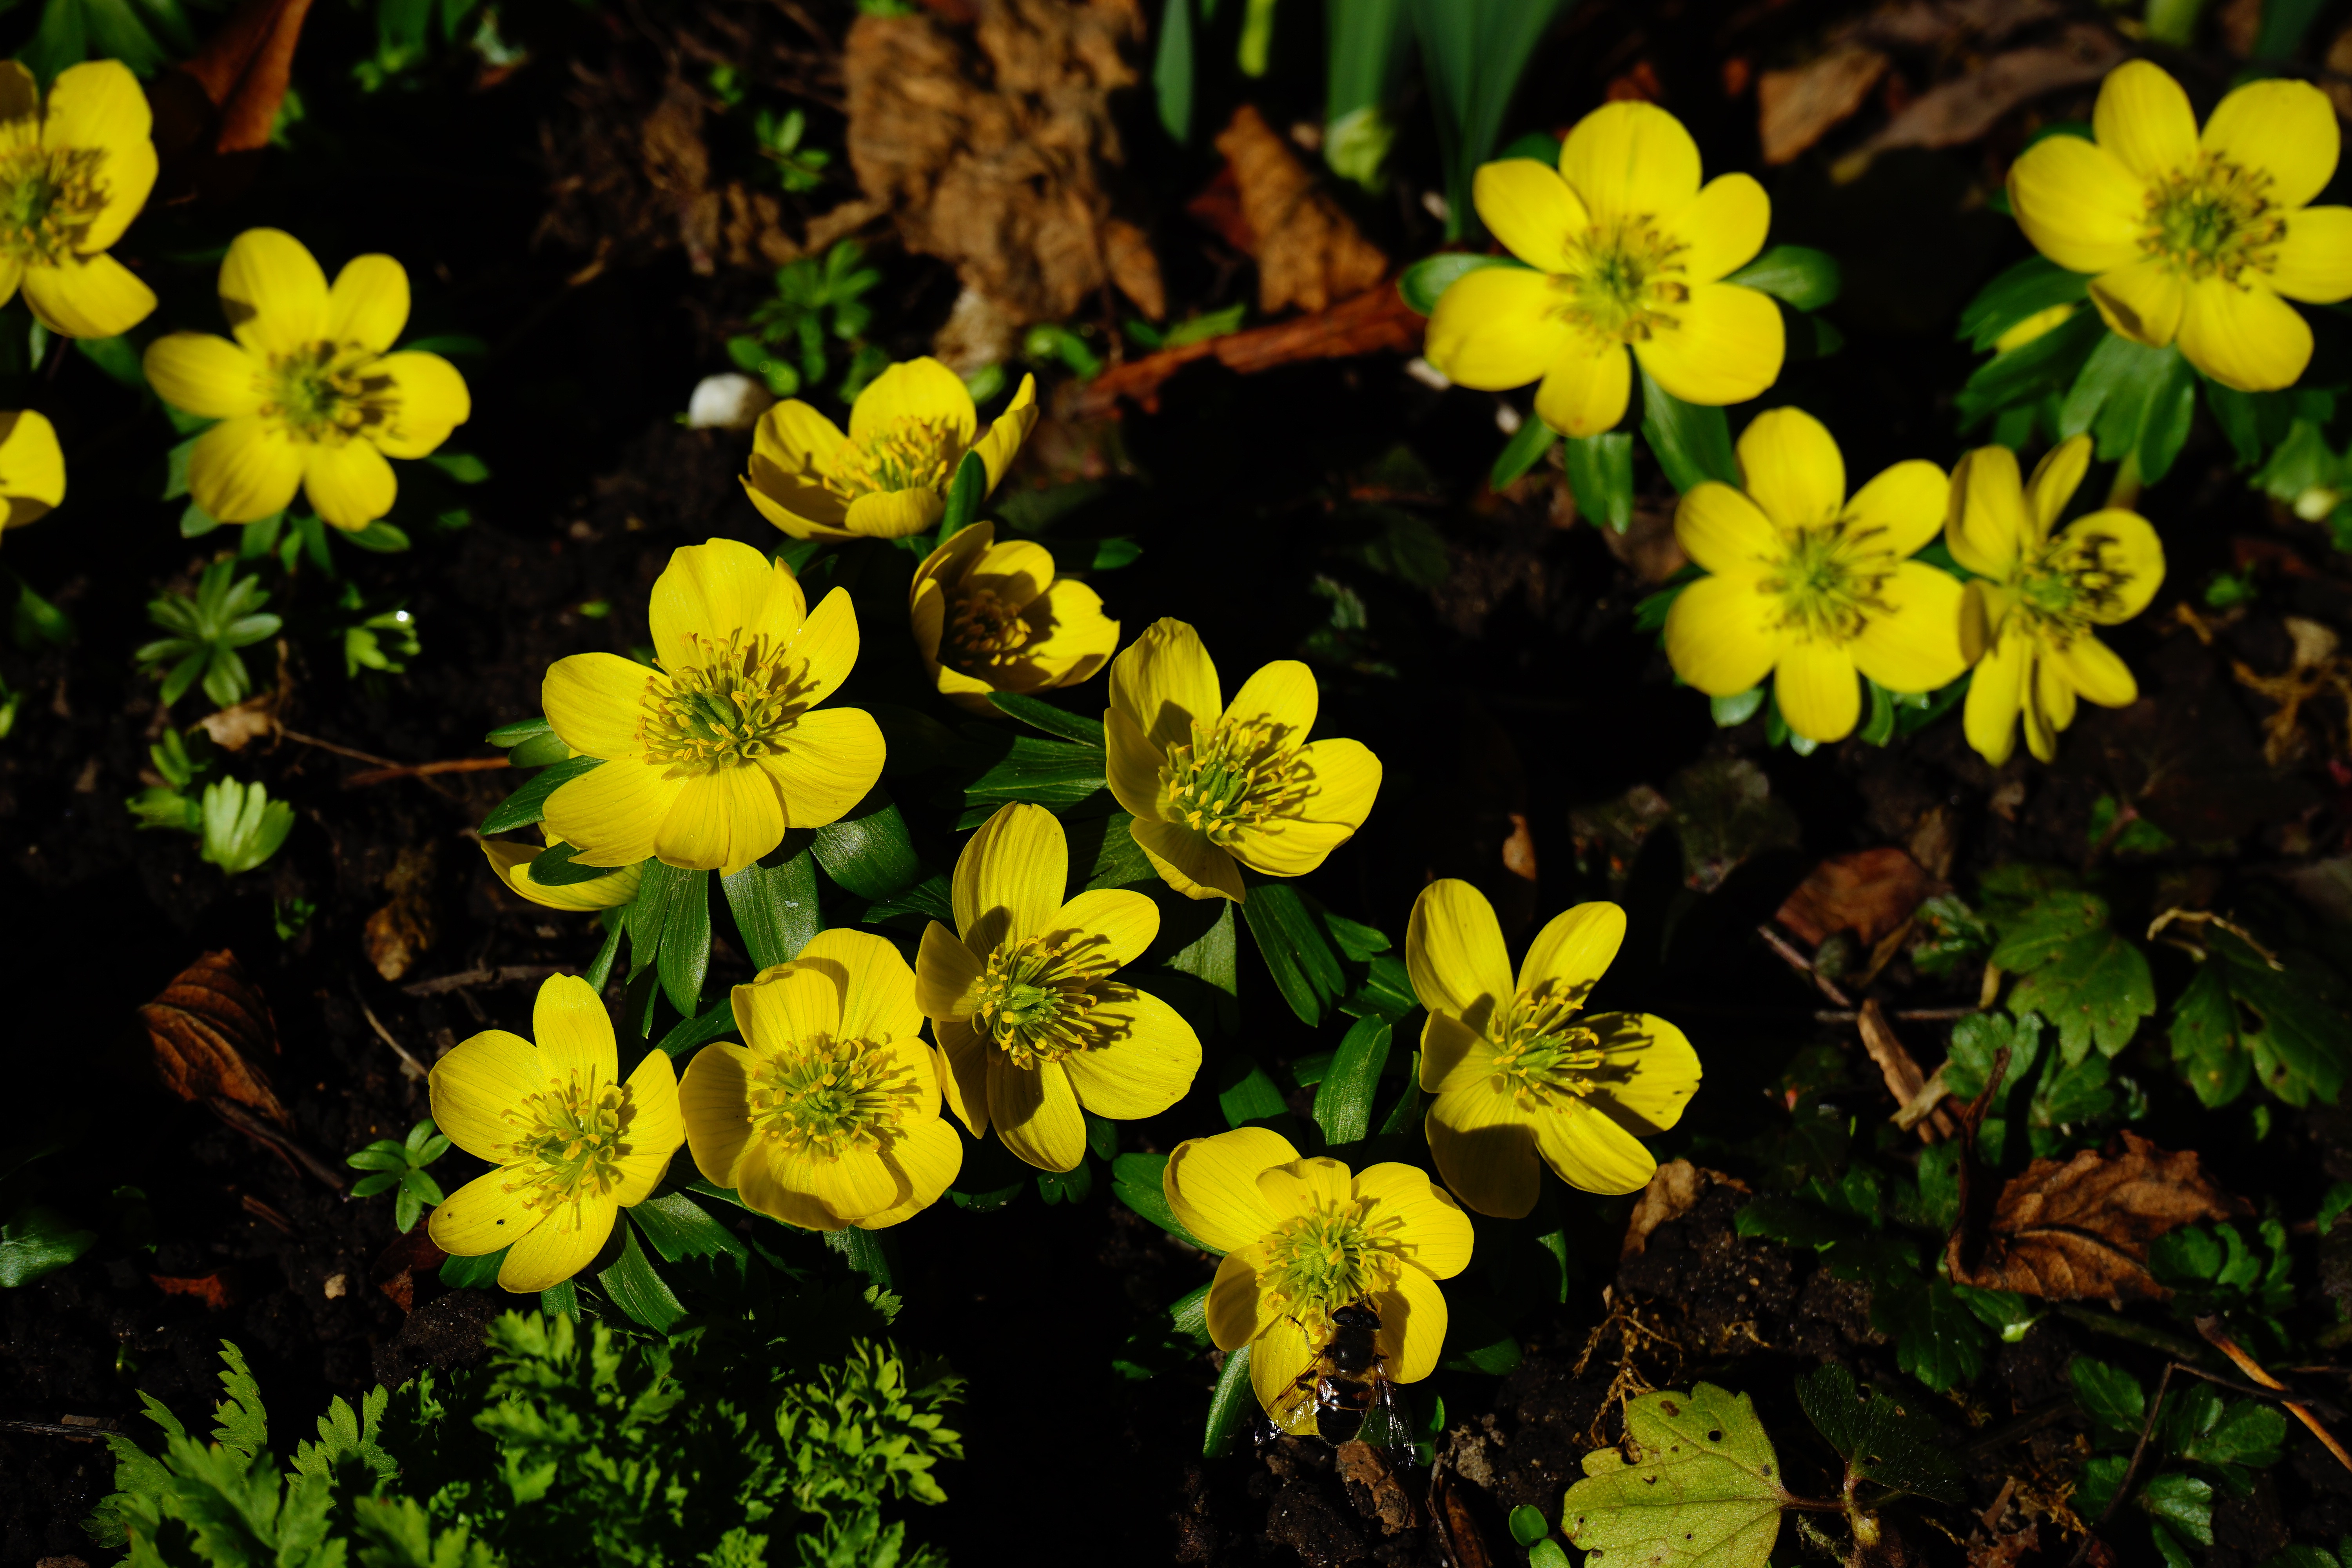
nature, blossom, plant, flower, bloom, spring, green, produce, botany, yellow, flora, wildflower, shrub, evening primrose, hypericum, macro photography, flowering plant, hahnenfu gew chs, ranunculaceae, hypericaceae, land plant, common tormentil, winterling, eranthis hyemalis, eranthis hiemalis, eranthis salisb